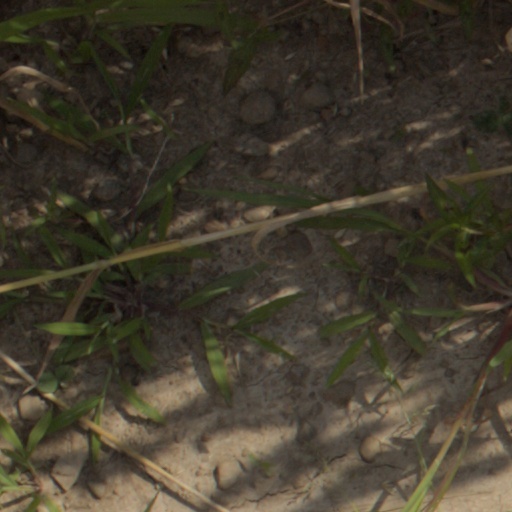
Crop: wheat